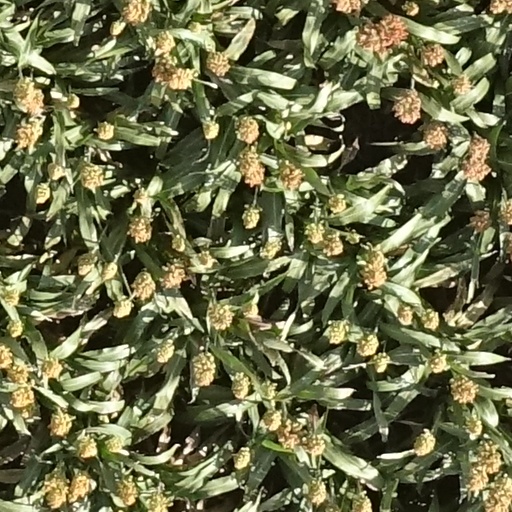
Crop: sorghum